London Mithraeum

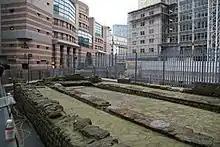
The Mithraeum in 2004 when reassembled at Temple Court, Queen Victoria Street, EC4

The waterlogged soil conditions in this location preserved even organic material like leather shoes and an assembly of over 400 wooden writing tablets, collectively known as the Bloomberg tablets. The tablets originally held a layer of dark wax and messages were scratched into the wax with a stylus that revealed the paler wood underneath. The wax has perished, but the words were reconstructed from scratch marks left in the wood. Among the messages is the oldest financial document from London, dated AD 57, and two addresses from AD 62 and AD 70 containing the earliest mention of London.